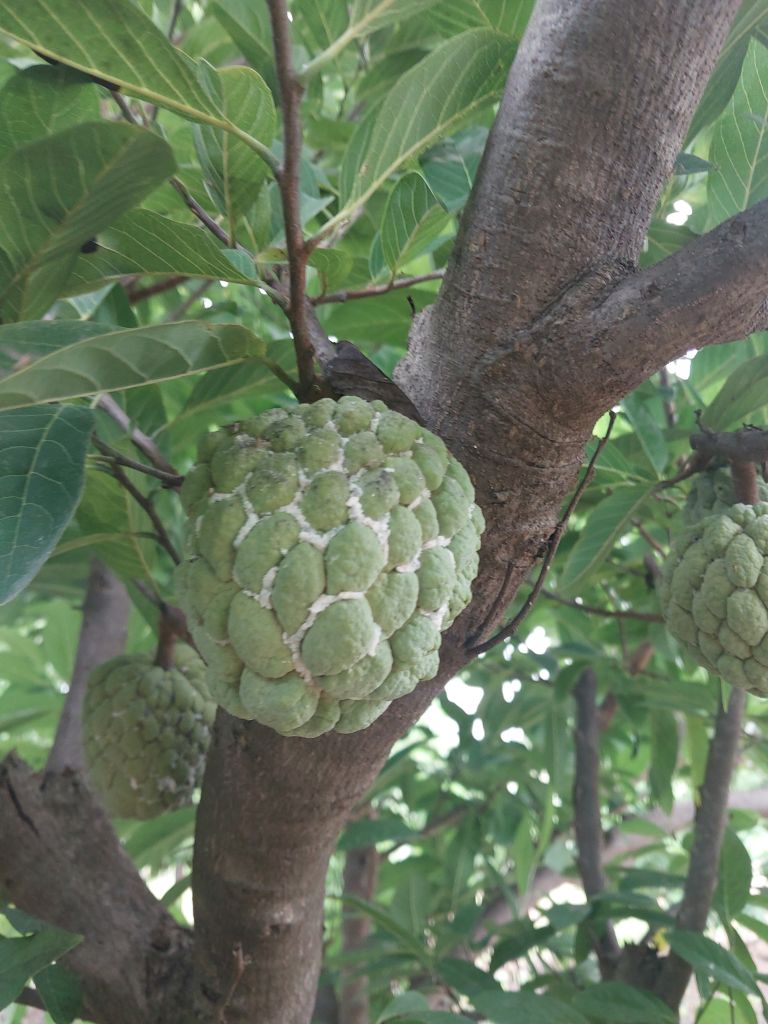
Disease label: Mealy Bug